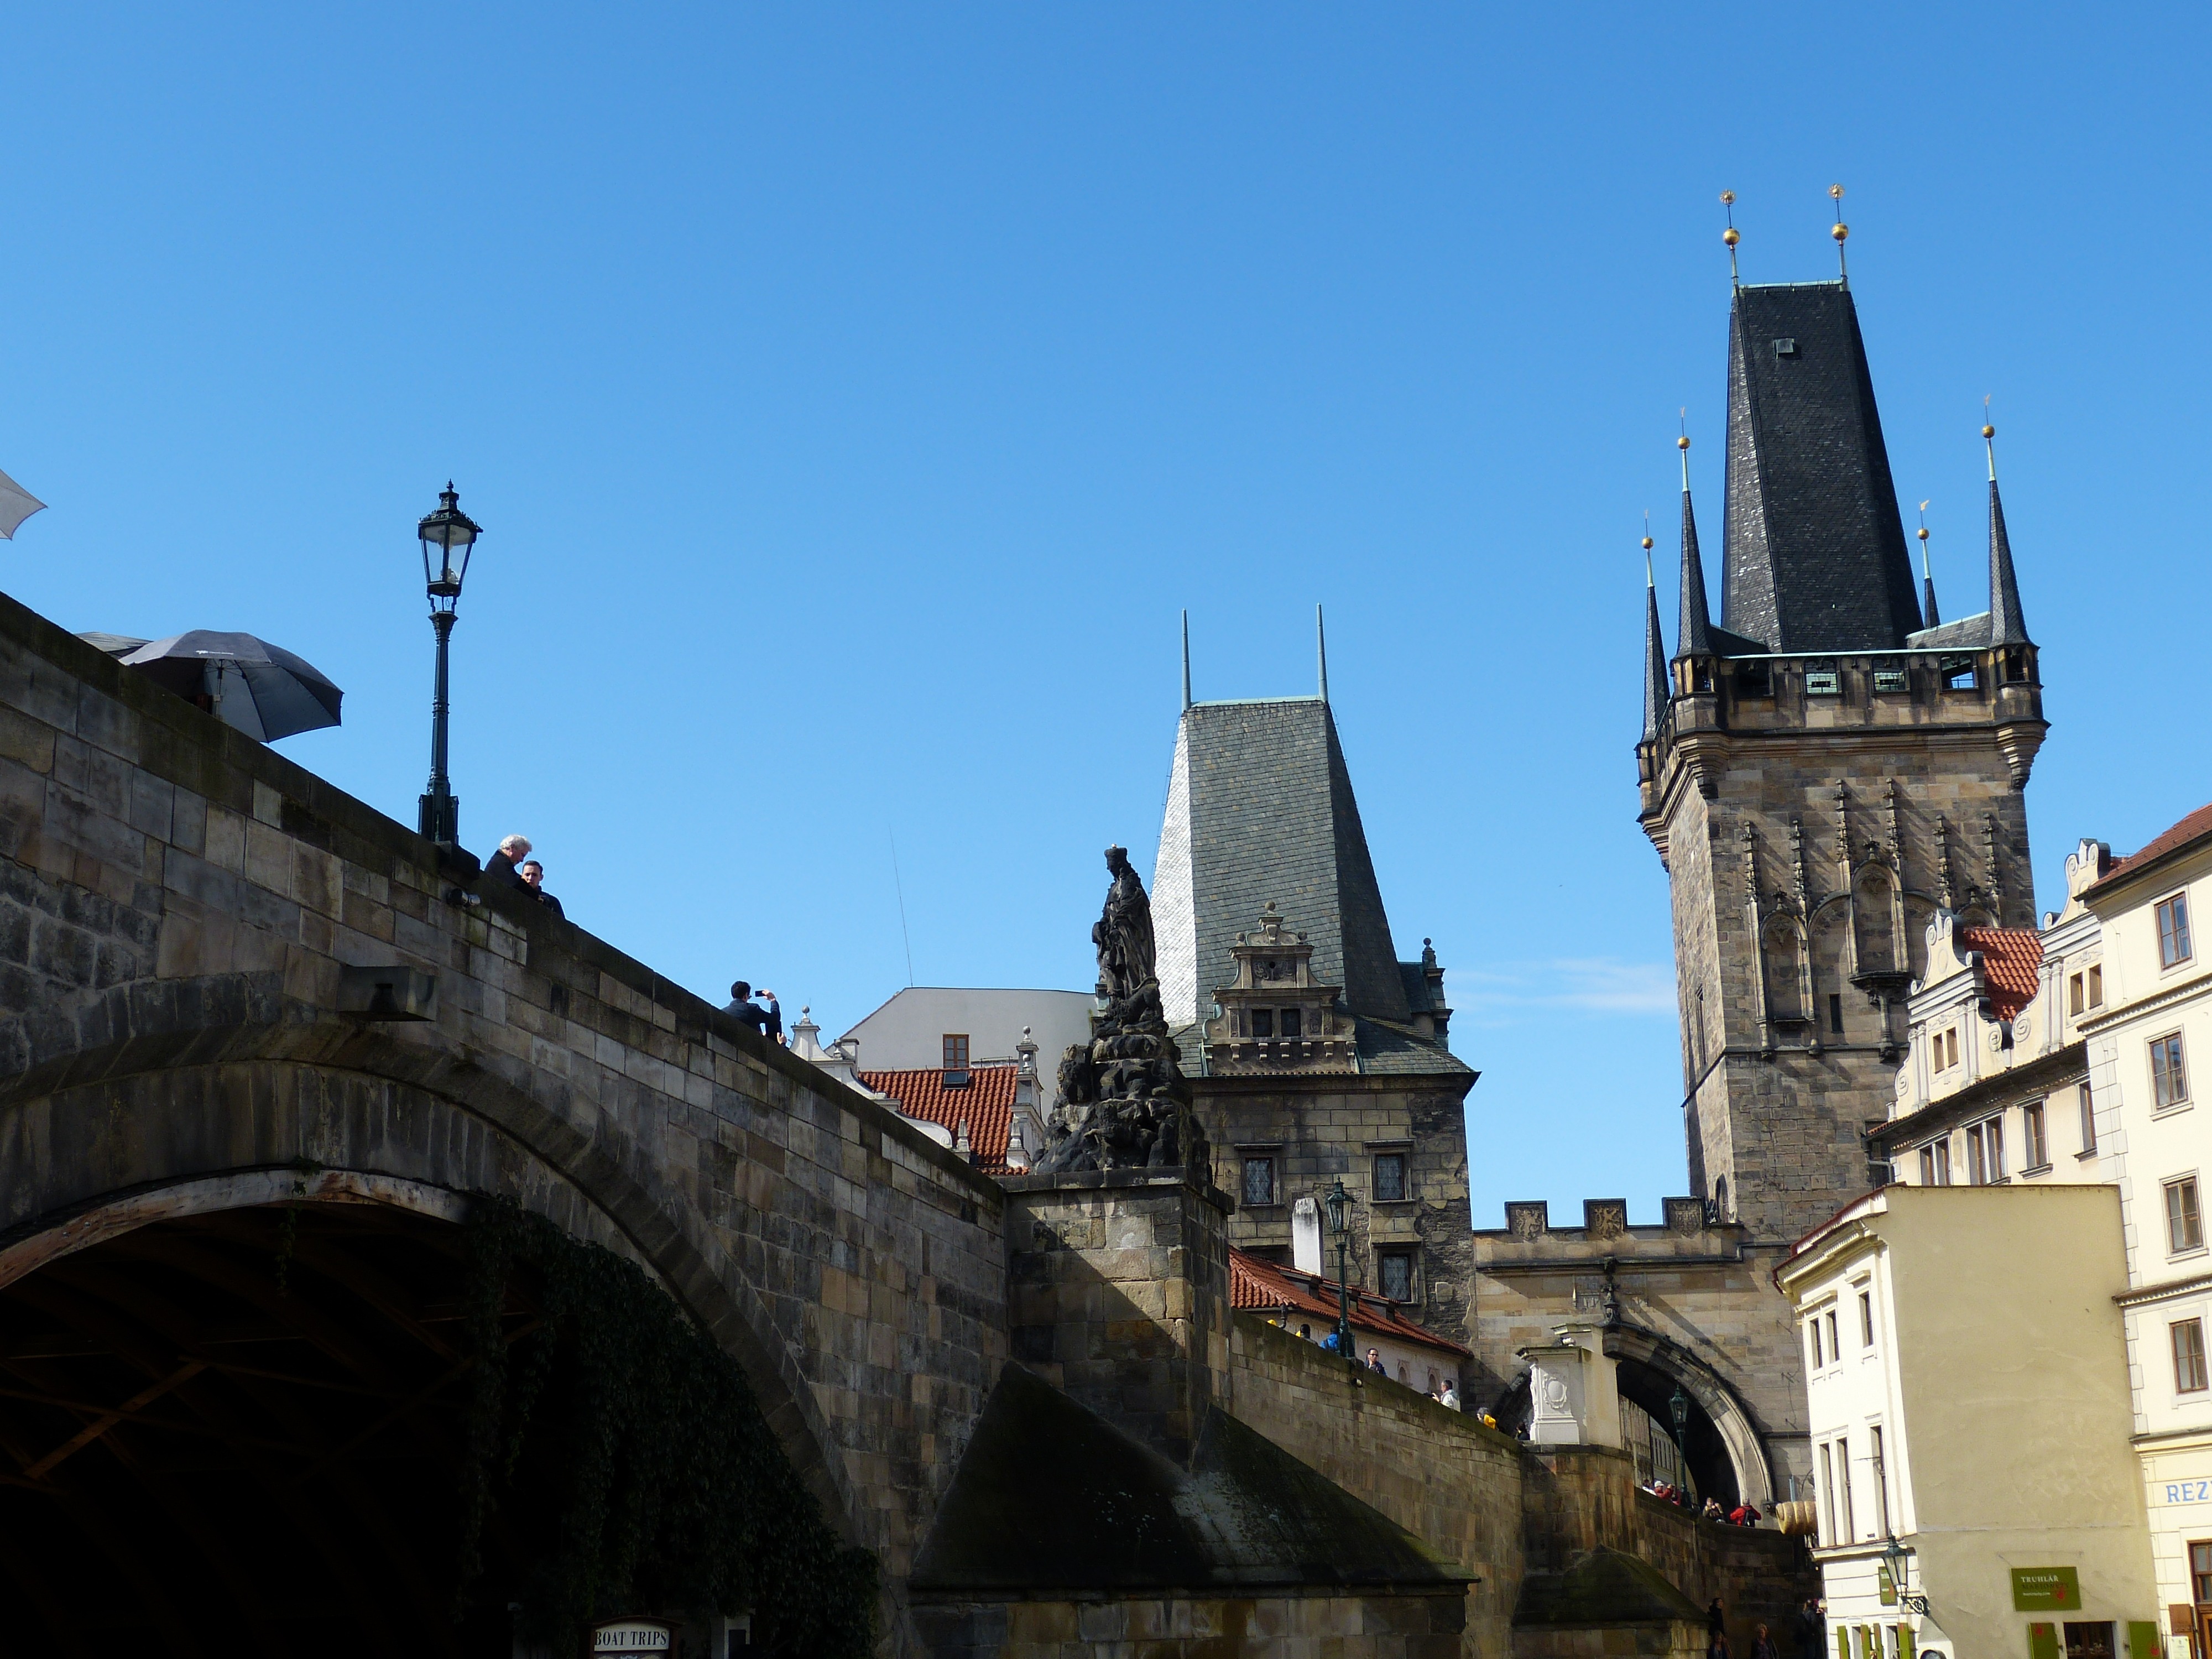
bridge, town, building, chateau, city, cityscape, lantern, tower, castle, landmark, prague, tourism, waterway, old town, capital, historically, czech republic, city gate, charles bridge, tours